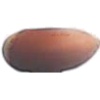
Label: Hazelnut 1